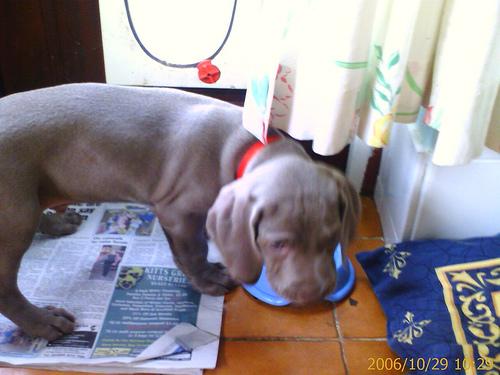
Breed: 235-n000096-Weimaraner